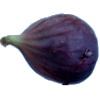
Label: Fig 1